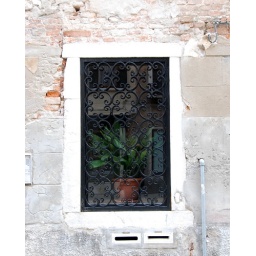
A potted plant on the other side of a window grille in the San Marco section of Venice.